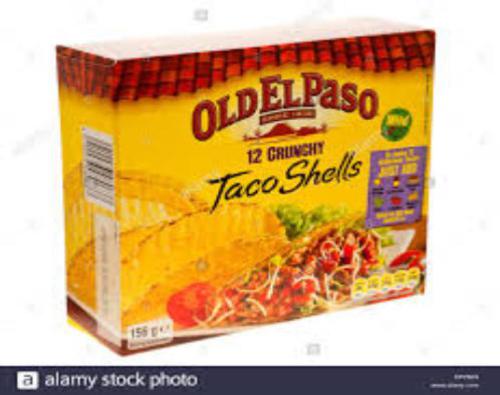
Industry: Food